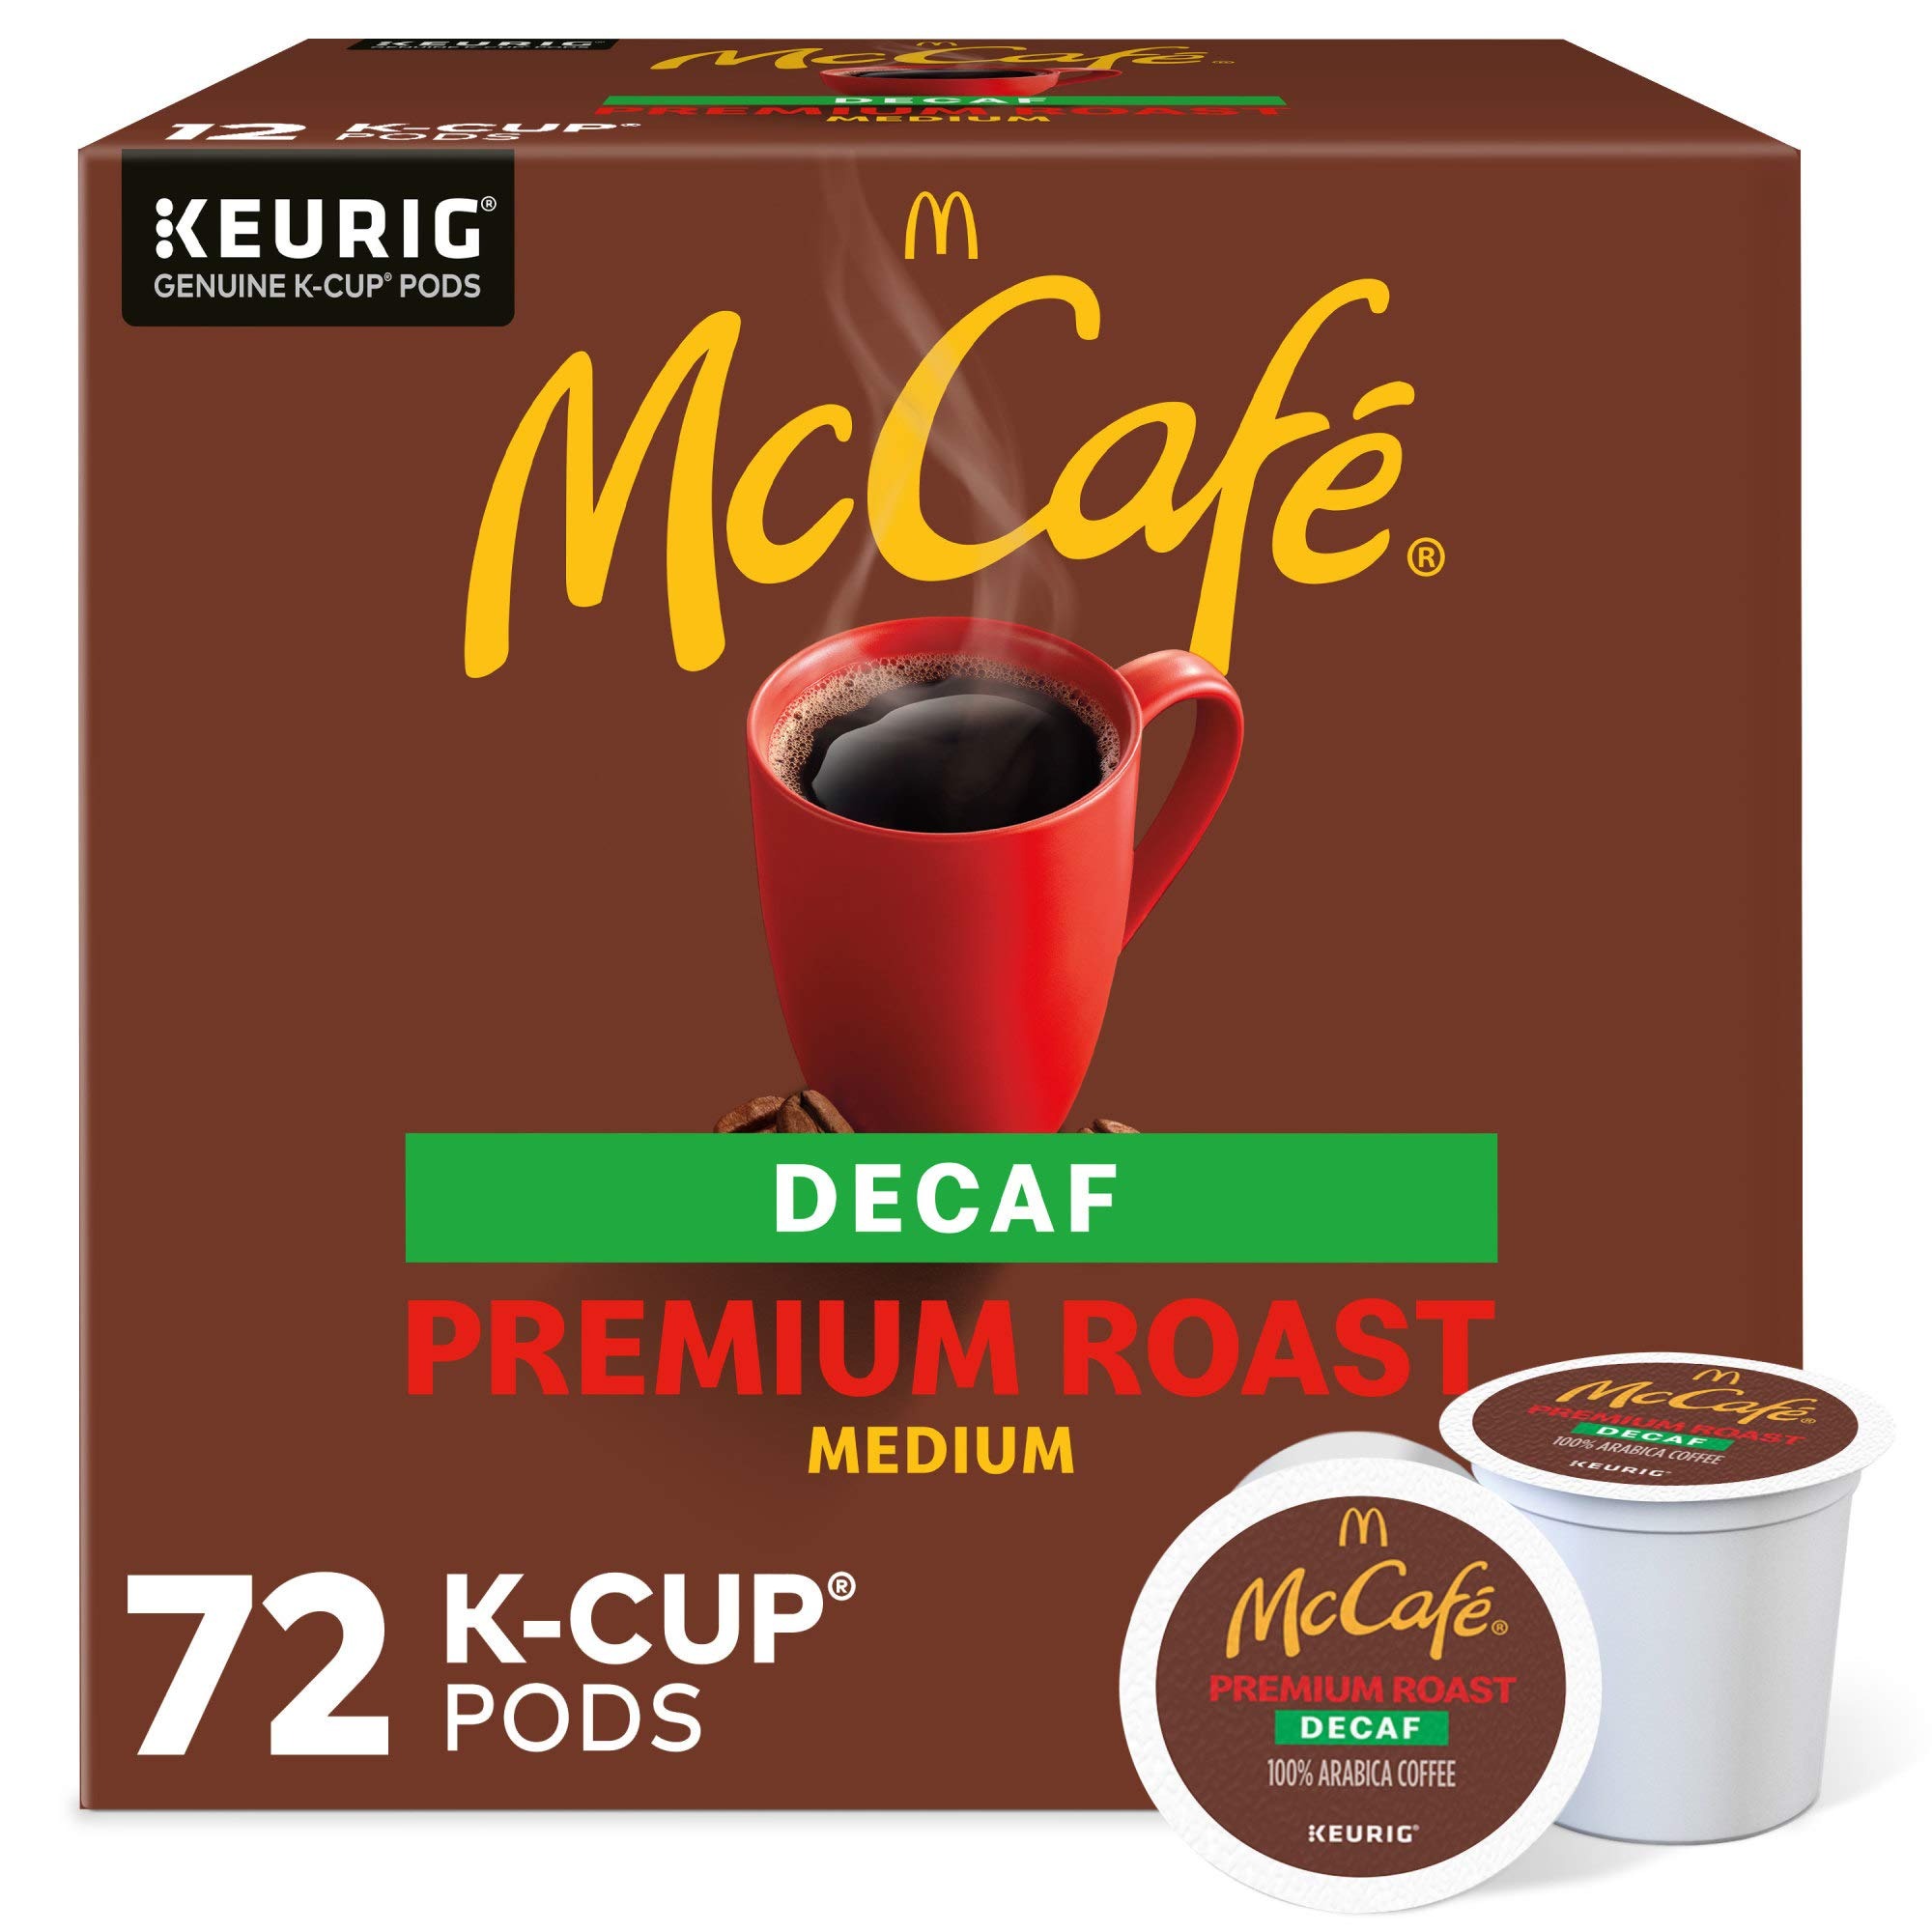
Item Name: McCafe Premium Roast Decaf Coffee, Single Serve Keurig K-Cup Pods, Decaffeinated, 72 Count
Bullet Point 1: TASTE: Brew the deliciously familiar taste from McCafé into the comfort of your own home. This medium roast blend is simply satisfying with a rich aroma, smooth body and clean finish
Bullet Point 2: ROAST: Medium Roast decaf coffee made with 100% Arabica beans, and certified Orthodox Union Kosher (U)
Bullet Point 3: RECYCLABILITY: Introducing McCafé Recyclable K-Cup Pods. The same great taste, now made from recyclable material. Check locally, not recycled in all communities
Bullet Point 4: SUSTAINABILITY: We use 100% Responsibly Sourced coffee to support a healthier planet and an improved quality of life for farming communities
Bullet Point 5: QUALITY: We start with premium Arabica beans, then expertly roast in a temperature-controlled environment to bring out the best taste, every time
Bullet Point 6: COMPATABILITY: Contains genuine K-Cup pods, engineered for guaranteed quality and compatibility with all Keurig K-Cup coffee makers
Bullet Point 7: Pack of Six, 12 Count (Total of 72 Count)
Bullet Point 8: Pack of Six, 12 Count (Total of 72 Count)
Value: 72.0
Unit: Count

Price: 14.99